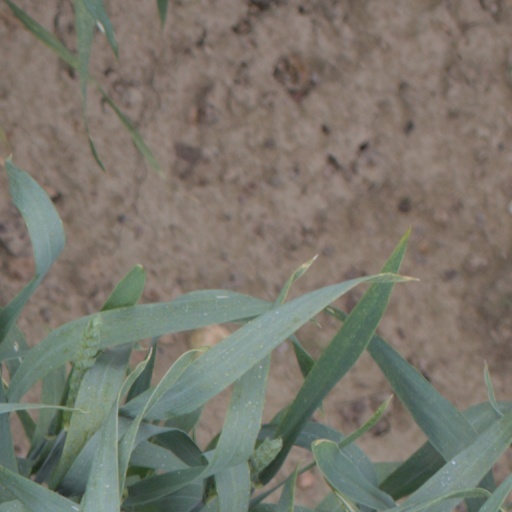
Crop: wheat